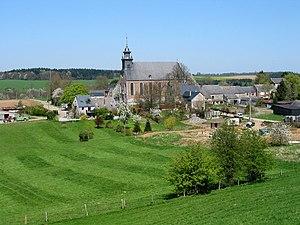
Foy-Notre-Dame (Belgique), l'église de la Nativité de Notre-Dame (1623).
L’église Notre-Dame de Foy, sise au centre du village de Foy-Notre-Dame, à six kilomètres à l’est de la ville de Dinant en Belgique, est un sanctuaire marial datant du XVIIᵉ siècle. Construite en 1623, l’église est de style baroque mosan. Elle possède un remarquable plafond de 145 caissons avec peintures sur bois de chêne des mystères mariaux, des saints et docteurs de l’Église. L’église, reconnue par la Commission royale des monuments et des sites depuis 1898, est classée au patrimoine immobilier classé de la Région wallonne.
Cette page regroupe l'ensemble du patrimoine immobilier classé de la ville belge de Dinant.